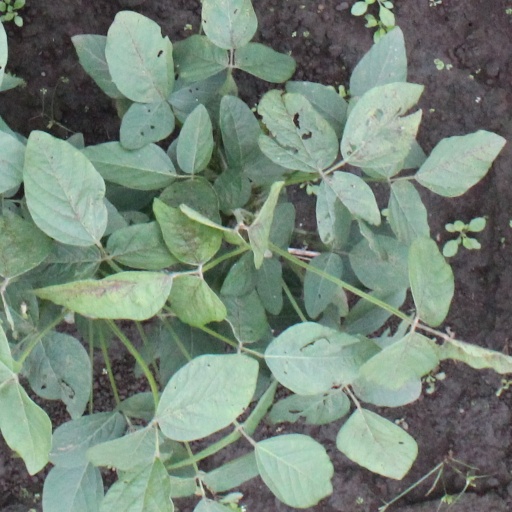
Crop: soybean